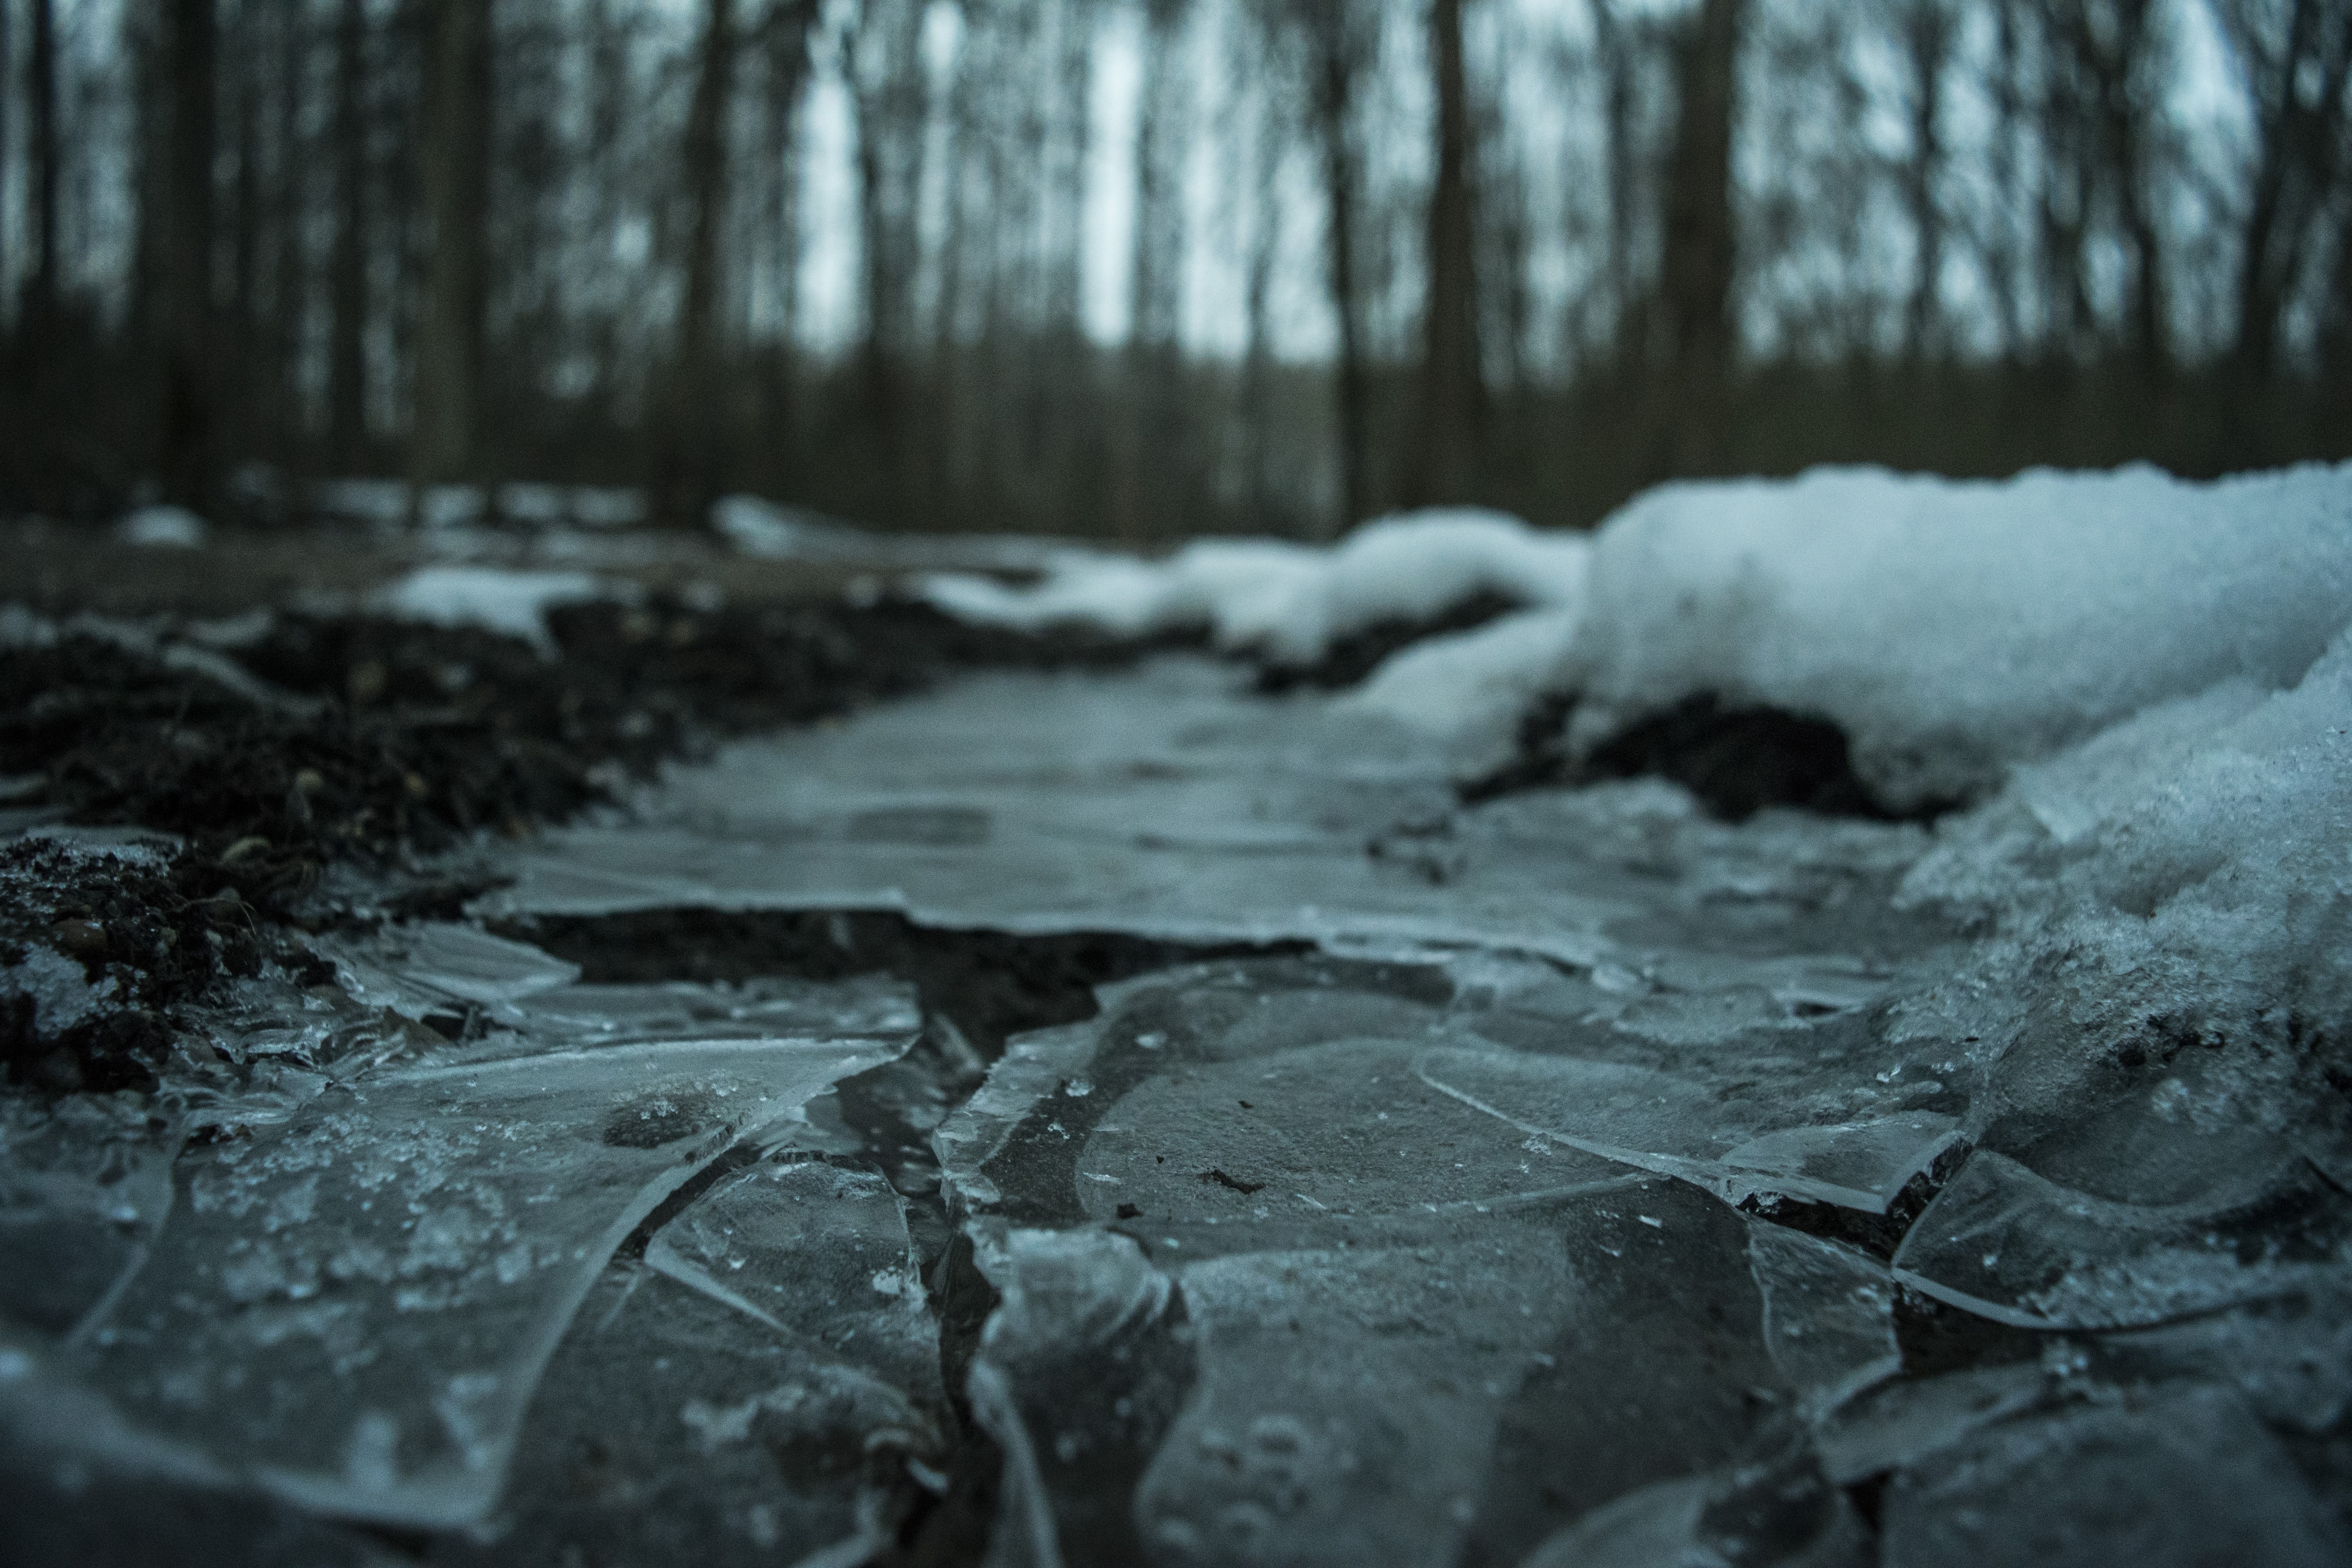
tree, nature, forest, rock, branch, snow, winter, black and white, sunlight, leaf, frost, stream, ice, puddle, weather, darkness, monochrome, season, habitat, freezing, monochrome photography, natural environment, atmospheric phenomenon